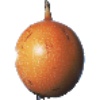
Label: Granadilla 1